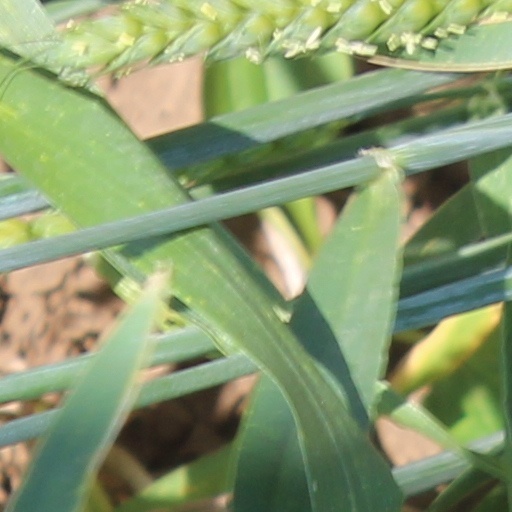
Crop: wheat